Workforce (horse)

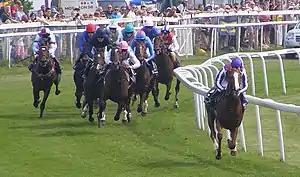
Workforce (6th from left in the green cap – Prince Khalid Abdullah's second colours) behind At First Sight at 2010 Epsom Derby.

On 5 June 2010, being ridden for the third time by Ryan Moore, Workforce won the 2010 Epsom Derby by seven lengths, breaking the Epsom Downs track record in the process. With a finishing time of 2m 31.33s, he beat the previous track record of 2m 32.31s set by Lammtarra in the 1995 Derby. Only two horses had ever won the Derby by a larger distance, Shergar by ten lengths in 1981, and Manna by eight in 1925. In addition to setting a new course record, the win was also the first time a horse that had been beaten in the Dante Stakes had gone on to win the Derby. Workforce carried his owner's second colours, with a distinguishing green cap, the first colours being carried by Bullet Train, a horse who later became best known as the pacemaker for his younger brother Frankel.